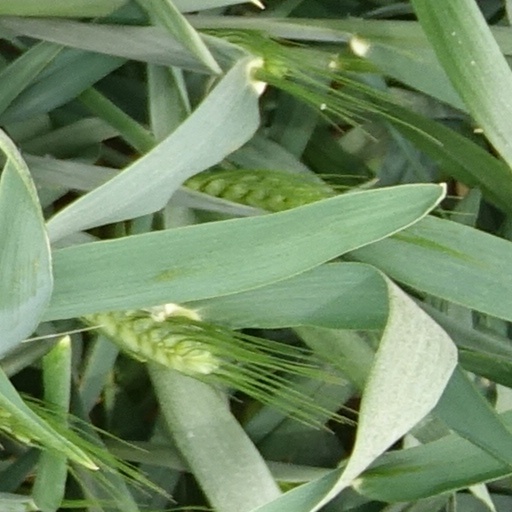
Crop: wheat